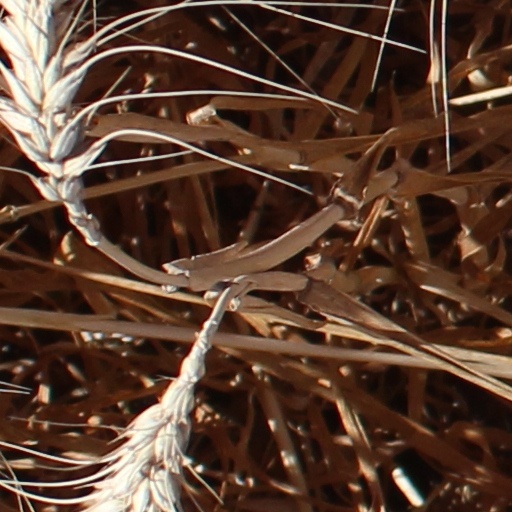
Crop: wheat